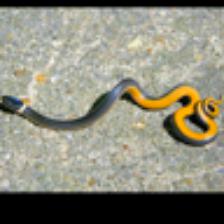
Label: NonHuman